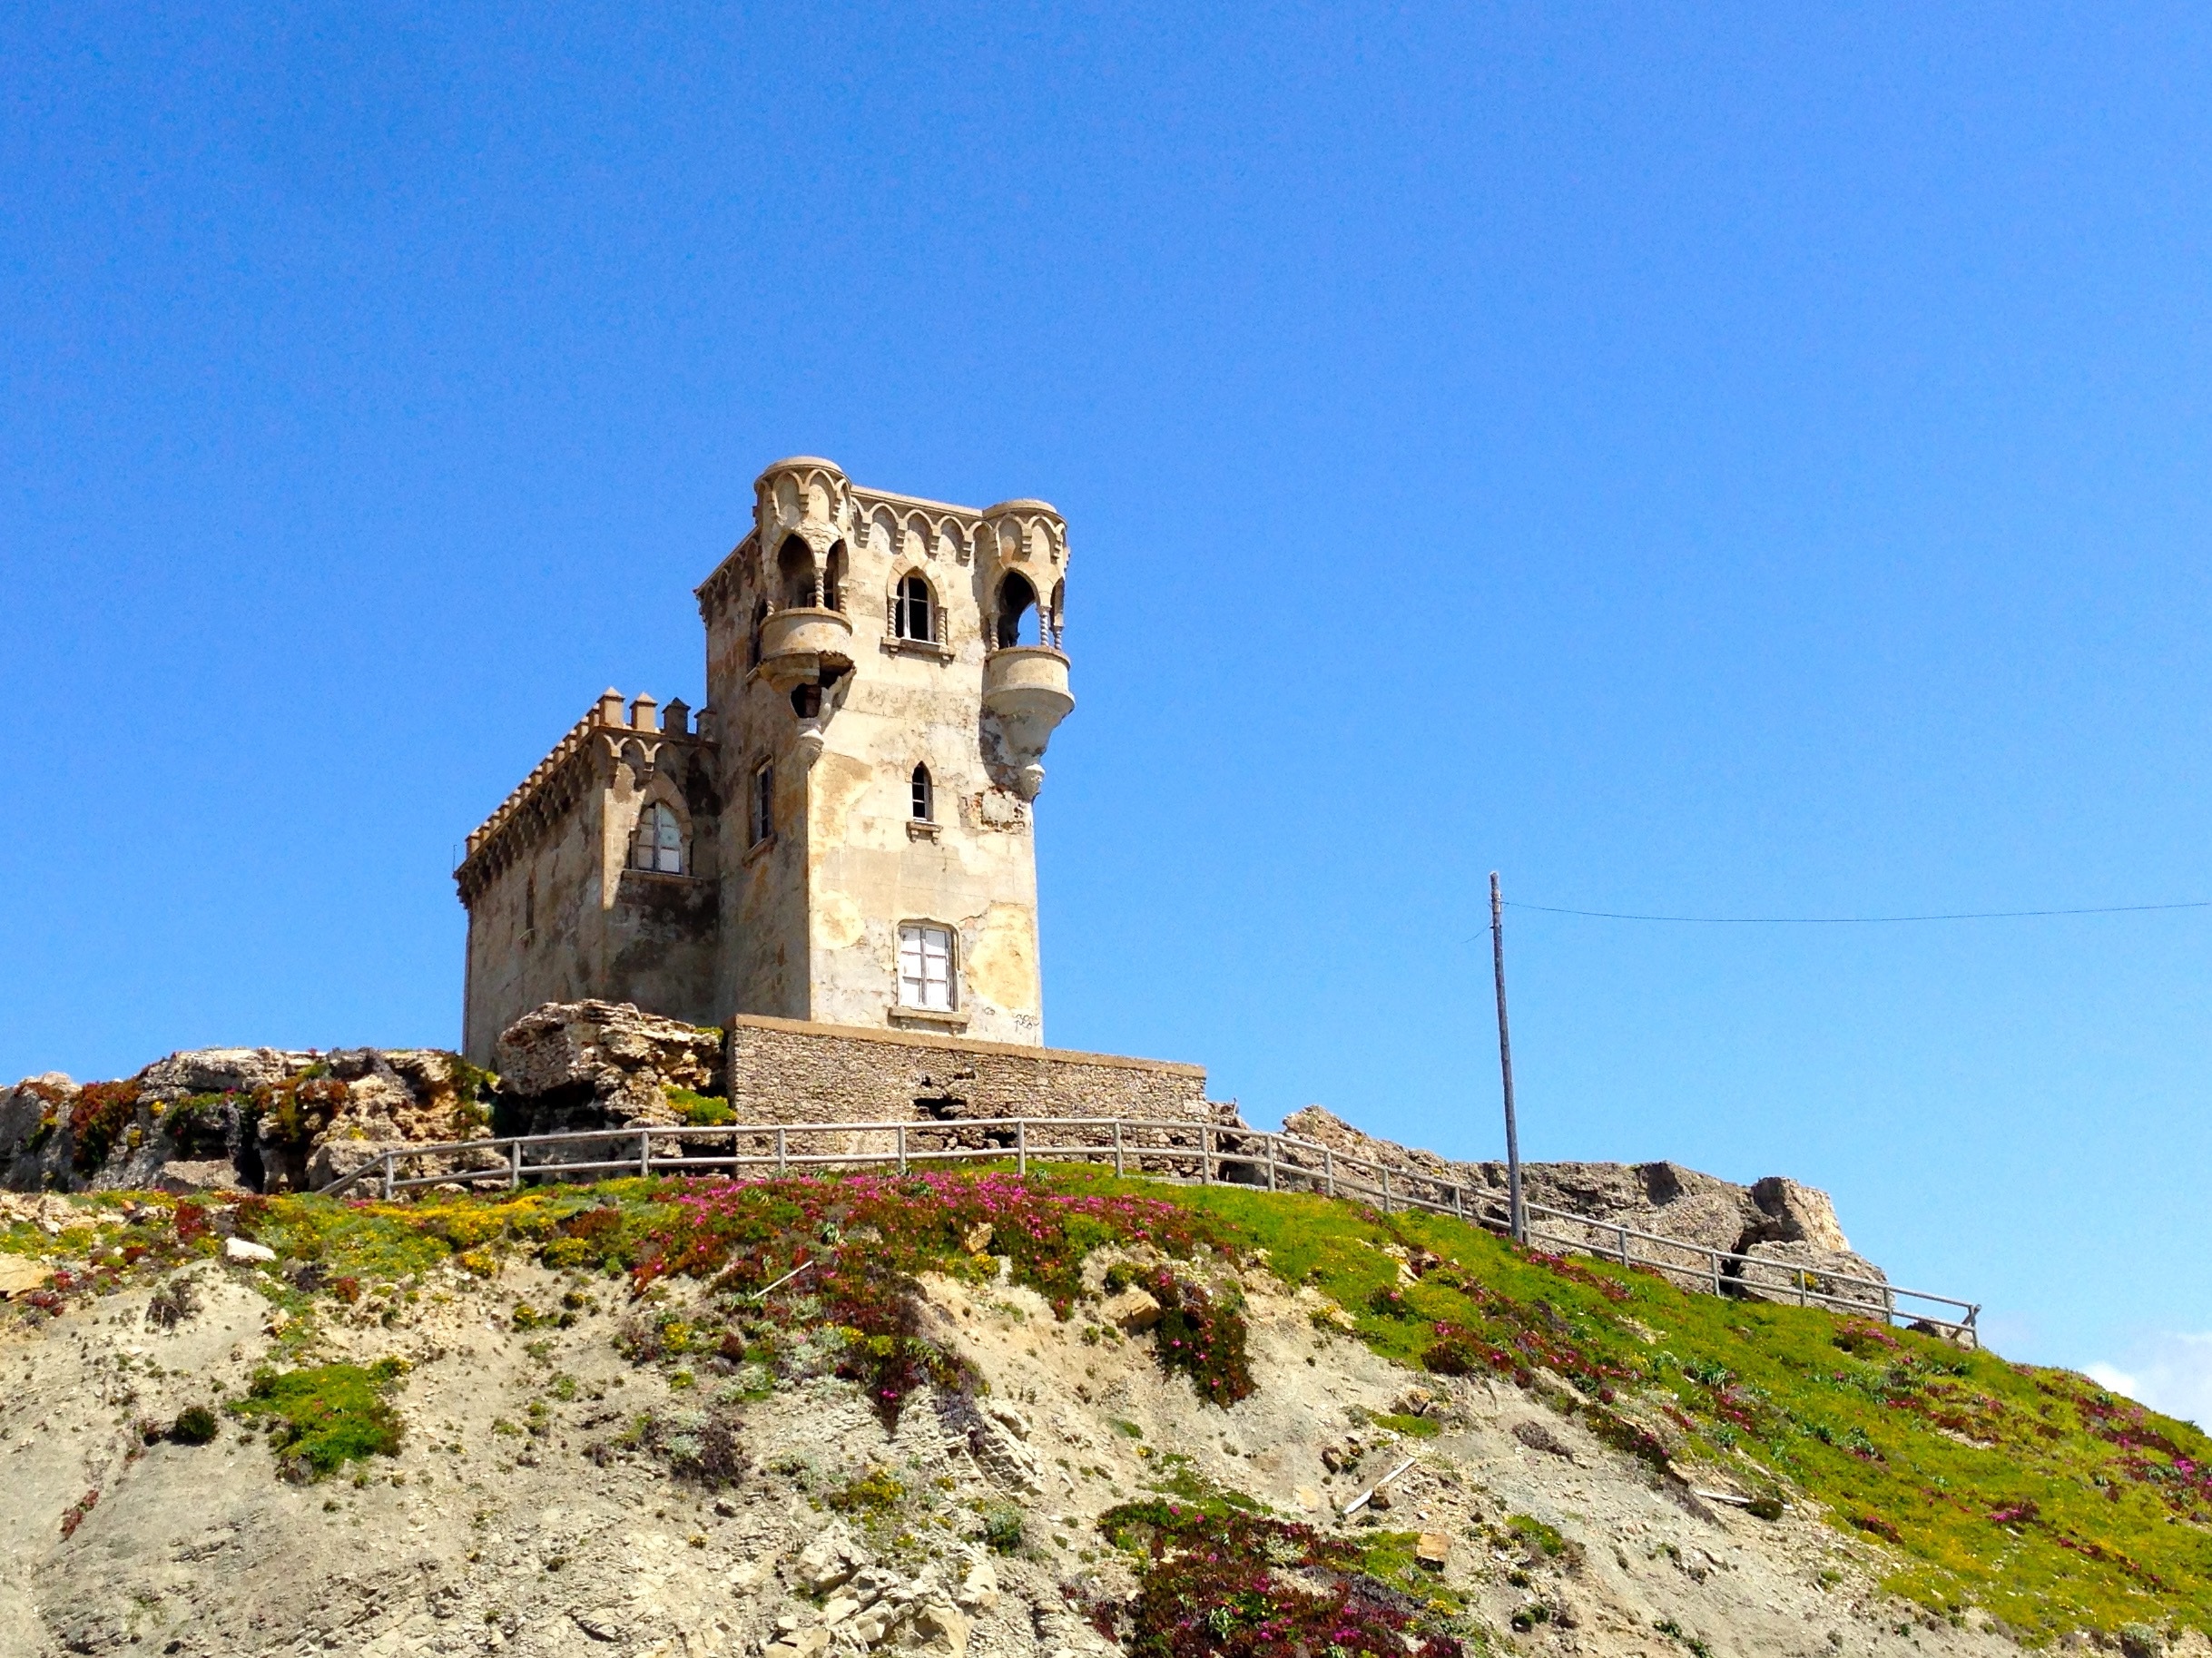
building, old, tower, castle, landmark, fortification, ruin, tourism, bell tower, fortress, spain, ruins, monastery, viewpoint, historically, unesco world heritage site, tarifa, historic site, ancient history